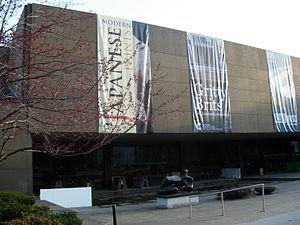
Cette liste des plus grands musées d'art du monde procède à un classement des musées d'art et autres musées contenant principalement des œuvres d'art en fonction de la surface totale d'exposition.